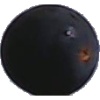
Label: Grape Blue 1